Age of Cannibals

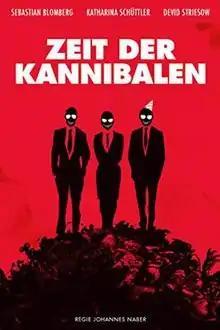
Theatrical release poster in German

Age of Cannibals is a 2014 German drama film directed by Johannes Naber, starring Devid Striesow, Katharina Schüttler and Sebastian Blomberg. It tells the story of two business consultants who travel to impoverished and corrupt countries where they make shady business deals, never having to leave their hotels. The film is made like a chamber play with stylised and grotesque acting. Principal photography took place from 8 January to 14 February 2013.